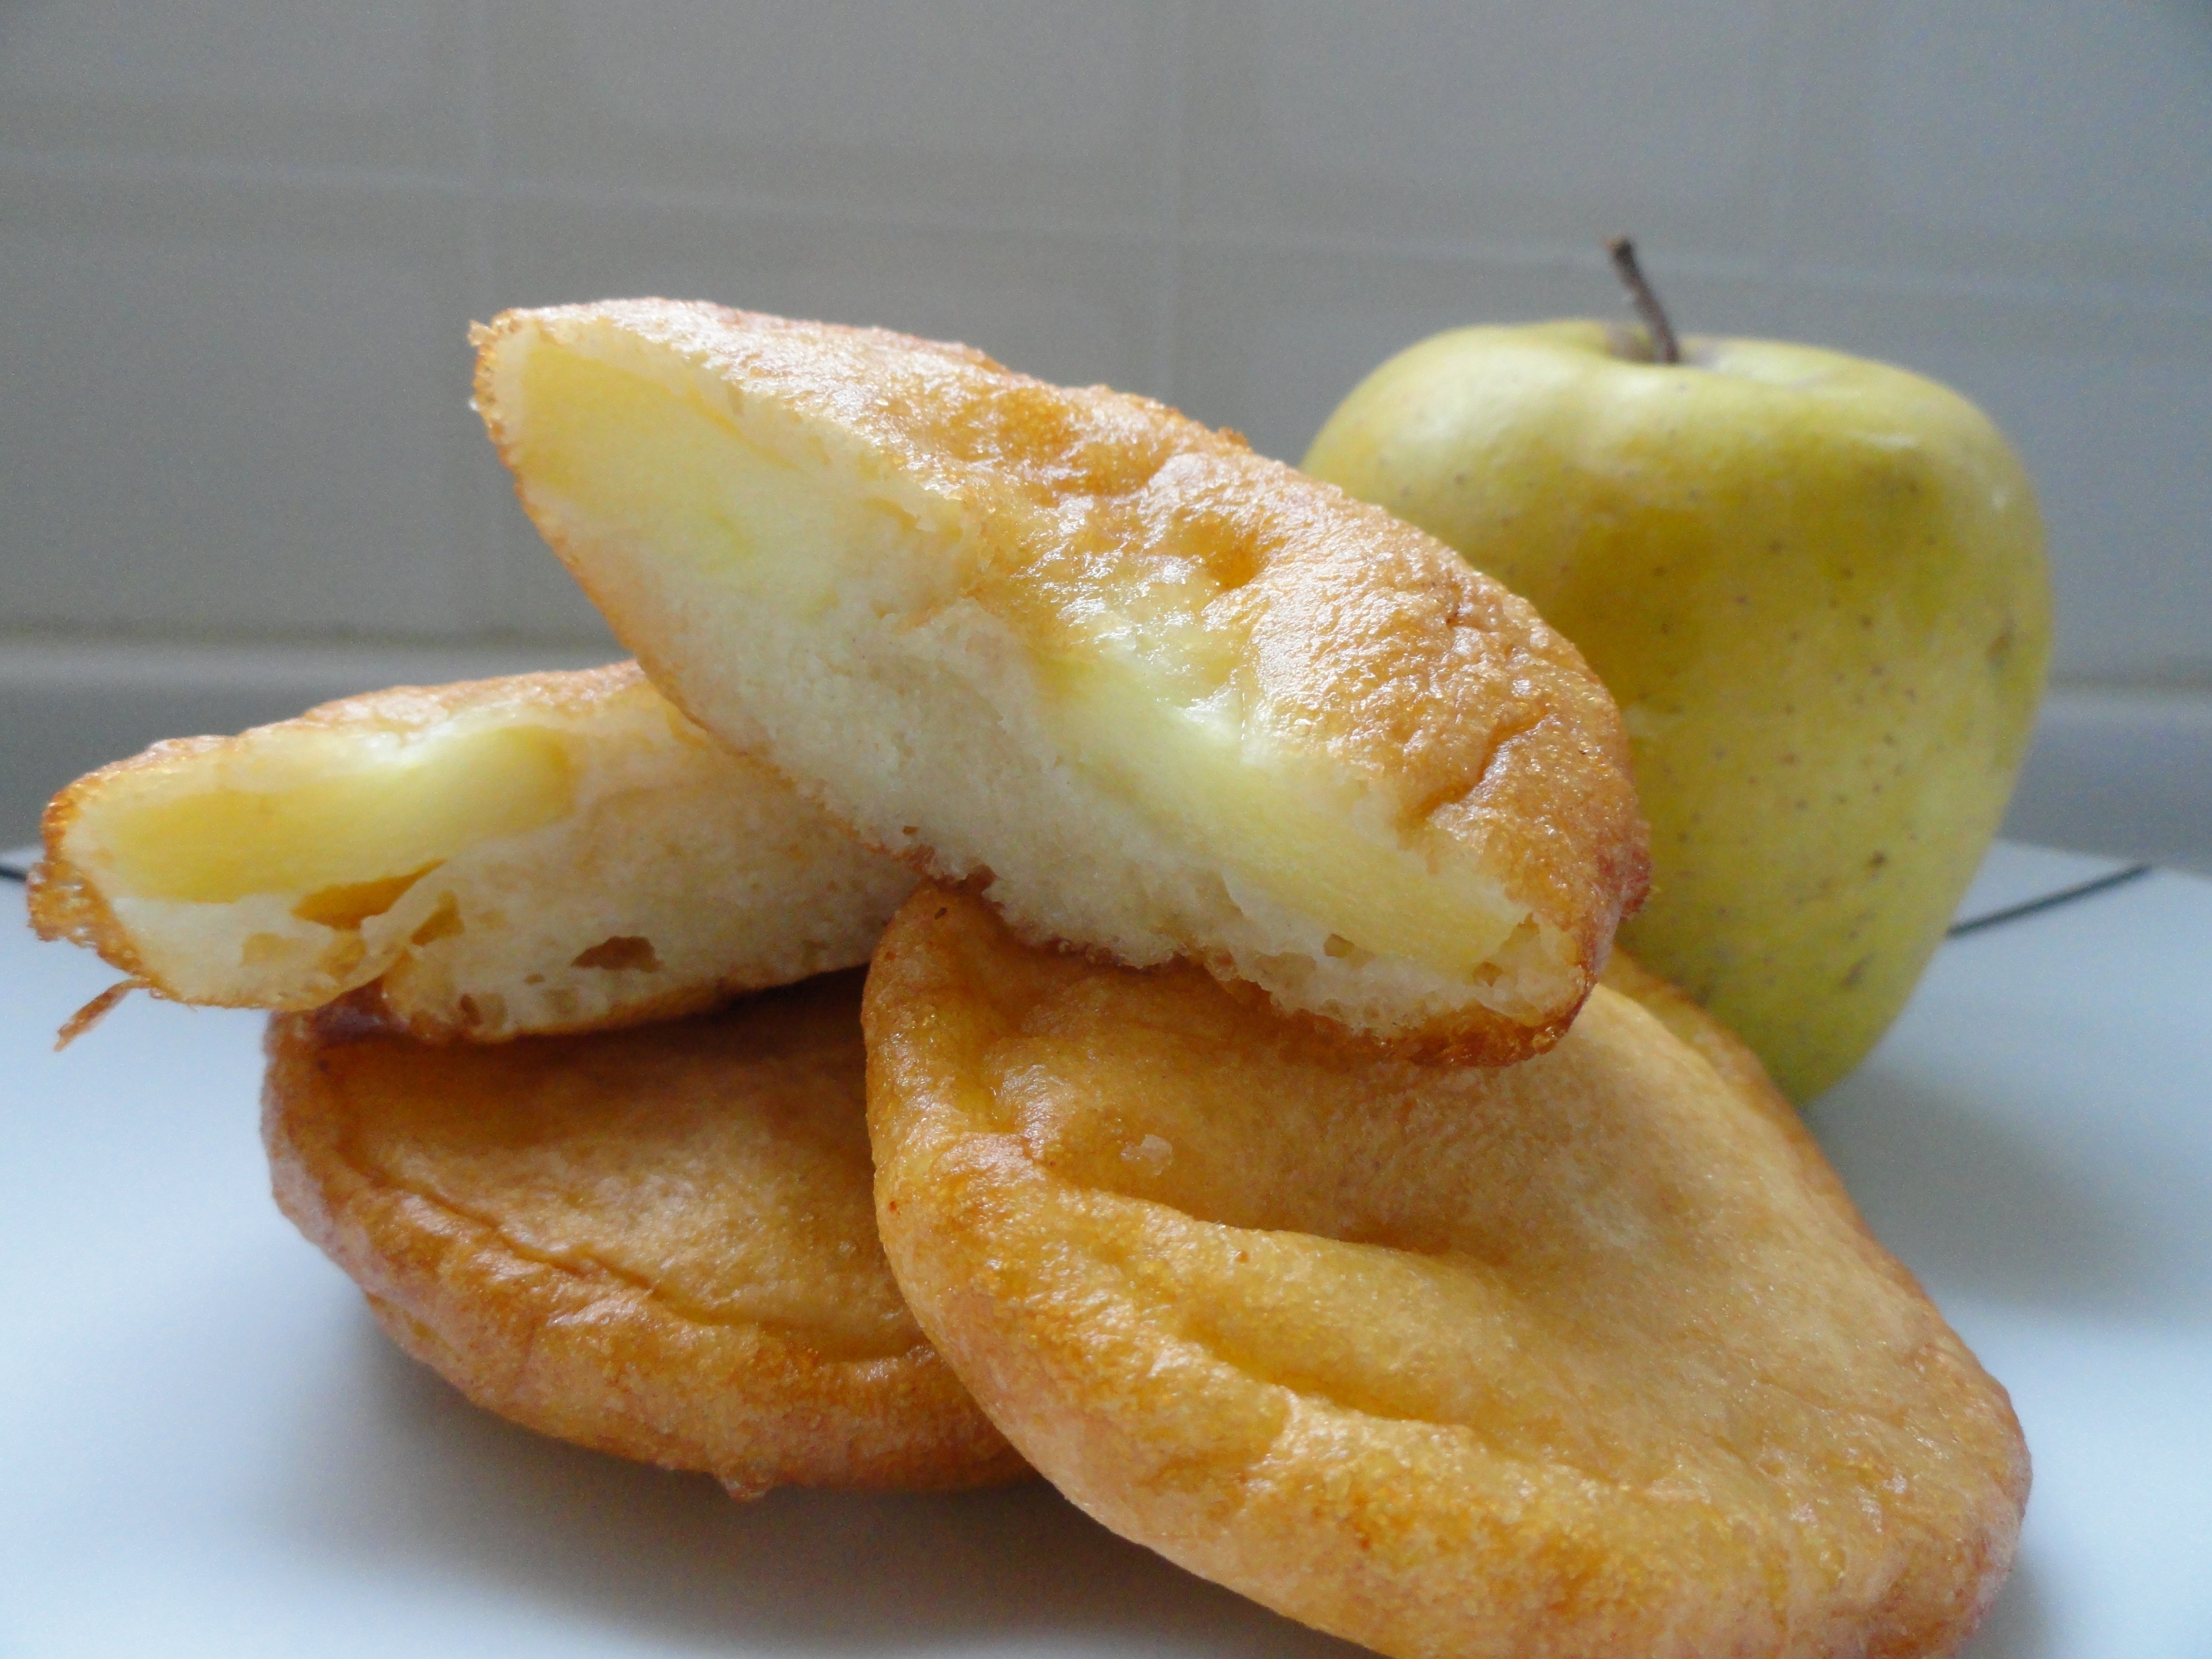
plant, fruit, dish, meal, food, produce, banana, breakfast, dessert, cuisine, apples, donuts, flowering plant, junk food, land plant, fried food, banana family, cooking plantain